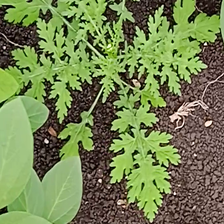
Weed species: Gajar_gavat_(Parthenium hysterophorus)